Alhambra

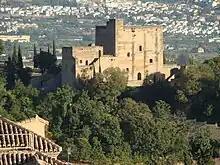
The "Torres Bermejas" on the Mauror Hill

To the east of the Comares Palace and the Palace of the Lions is an area of Renaissance-style Christian additions dating primarily from the 16th century. Directly north of the Palace of the Lions is the "Patio de Lindaraja" (Lindaraja Courtyard), originally an open garden area but turned into a cloistered garden by the addition of new structures around it during the 16th century. The fountain at its centre features a Baroque pedestal made in 1626 that supports a Nasrid marble basin installed here at the same time, although a replica now replaces the original basin which is kept at the Alhambra Museum. On the west and north sides of the courtyard, along the upper floors, are six rooms constructed for Charles V between 1528 and 1537, known as the Emperor's Chambers. The most interesting details of the rooms are a marble fireplace sculpted with the emperor's coat of arms and a ceiling of panels painted with pictures of fruits. The paintings were made around 1537 by Julio Aquiles and Alejandro Mayner. To the west of the Lindaraja Courtyard is the smaller "Patio de la Reja" ('Courtyard of the Queen'), located between the Emperor's Chambers and the Comares Tower. A gallery was built around the upper floor of the courtyard between 1654 and 1655.